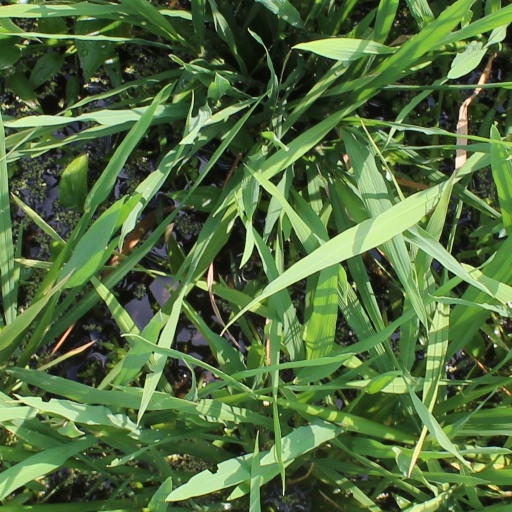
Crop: rice